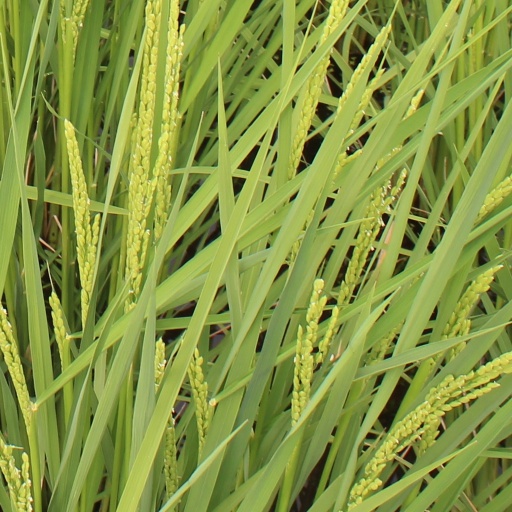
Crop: rice